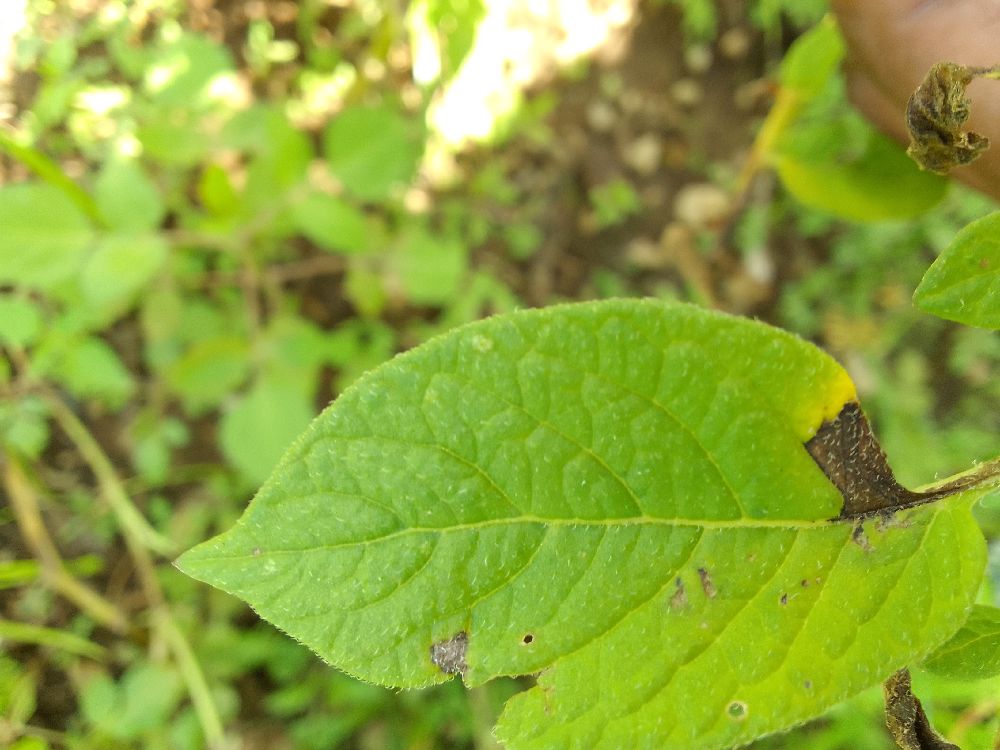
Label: Late blight